William Vizard

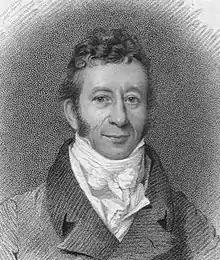
William Vizard, engraved portrait c.1820

William Vizard (1774–1859) was an English lawyer, known for his role in the 1820 trial of Queen Caroline.